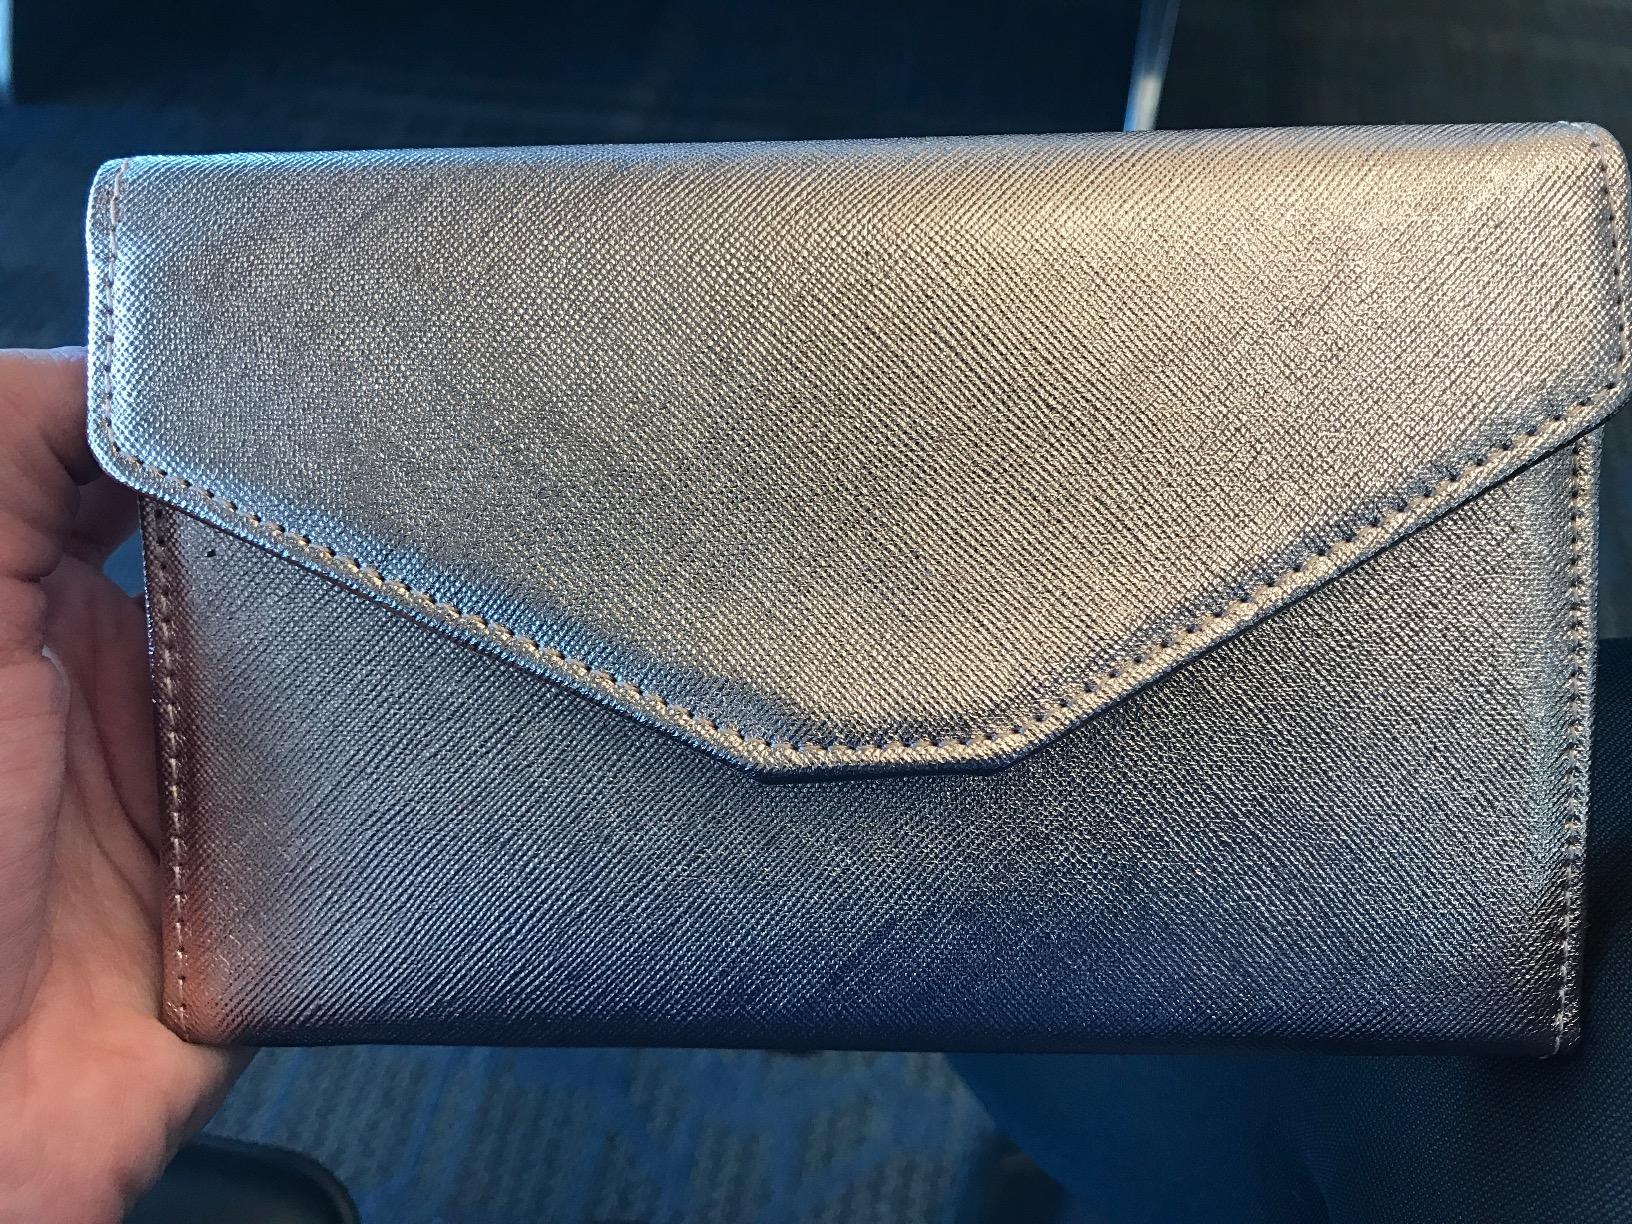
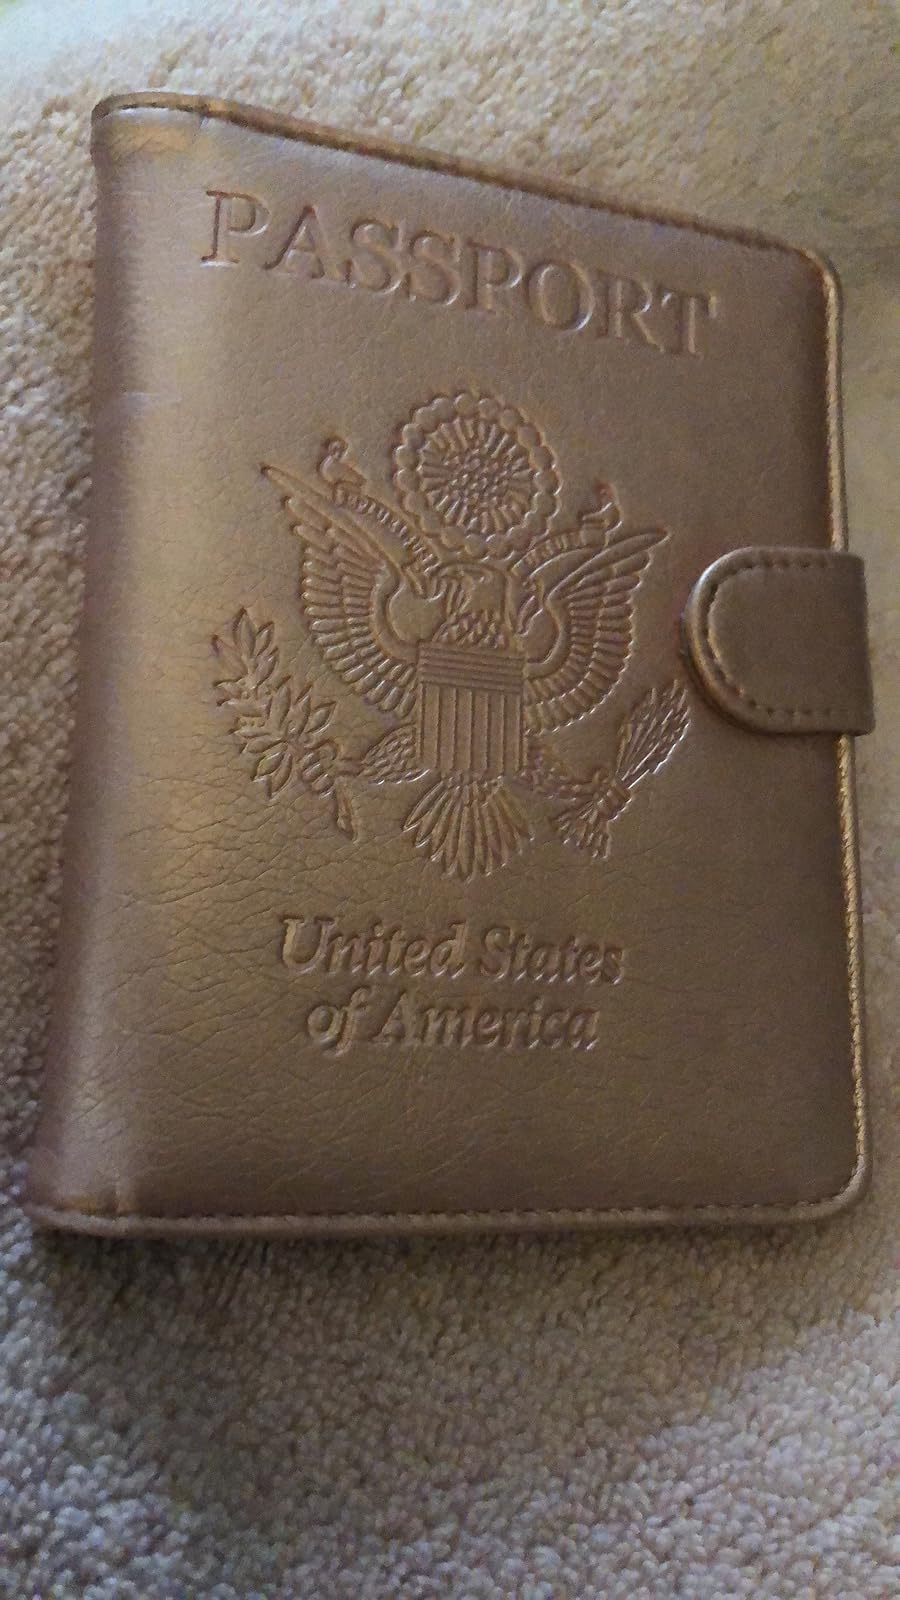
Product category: accessories_wallet
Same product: no